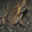
Label: frog